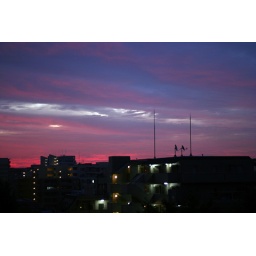
5:30 in morning. The eastern sky was beautiful. A red glow in the morning sky.